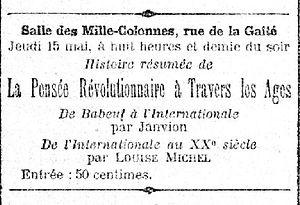
Louise Michel, née le 29 mai 1830 à Vroncourt-la-Côte, en Haute-Marne, et morte le 9 janvier 1905 à Marseille, alias « Enjolras », est une institutrice, militante anarchiste, franc-maçonne, aux idées féministes et l’une des figures majeures de la Commune de Paris. Première à arborer le drapeau noir, elle popularise celui-ci au sein du mouvement libertaire.
Les Mille-Colonnes est un établissement très renommé, fondé en 1833 dans la rue de la Gaîté, située alors peu au-delà des barrières de Paris. Il devient parisien lors de l'agrandissement de Paris effectif début janvier 1860. Son adresse exacte est 20 rue de la Gaîté.